2004 Formula BMW Asia season

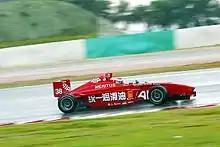
Champion Marchy Lee on a qualifying lap.

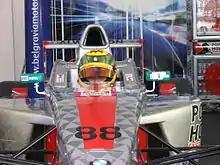
Hanss Lin finished 4th overall for Belgravia Motorsport.

All cars were Mygale FB02 chassis powered by BMW engines.